Yagawara Station

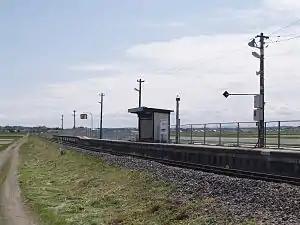
Yagawara Station in May 2010

is a passenger railway station in the city of Hitachiōta, Ibaraki Prefecture, operated by East Japan Railway Company (JR East).